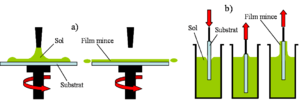
Schéma représentant le principe a) de la centrifugation et b) du trempage pour la préparation de film mince à partir de solution. Auteur
Les procédés sol-gel permettent la production de matériaux vitreux, éventuellement microporeux à macroporeux par polymérisation sans recourir à la fusion.